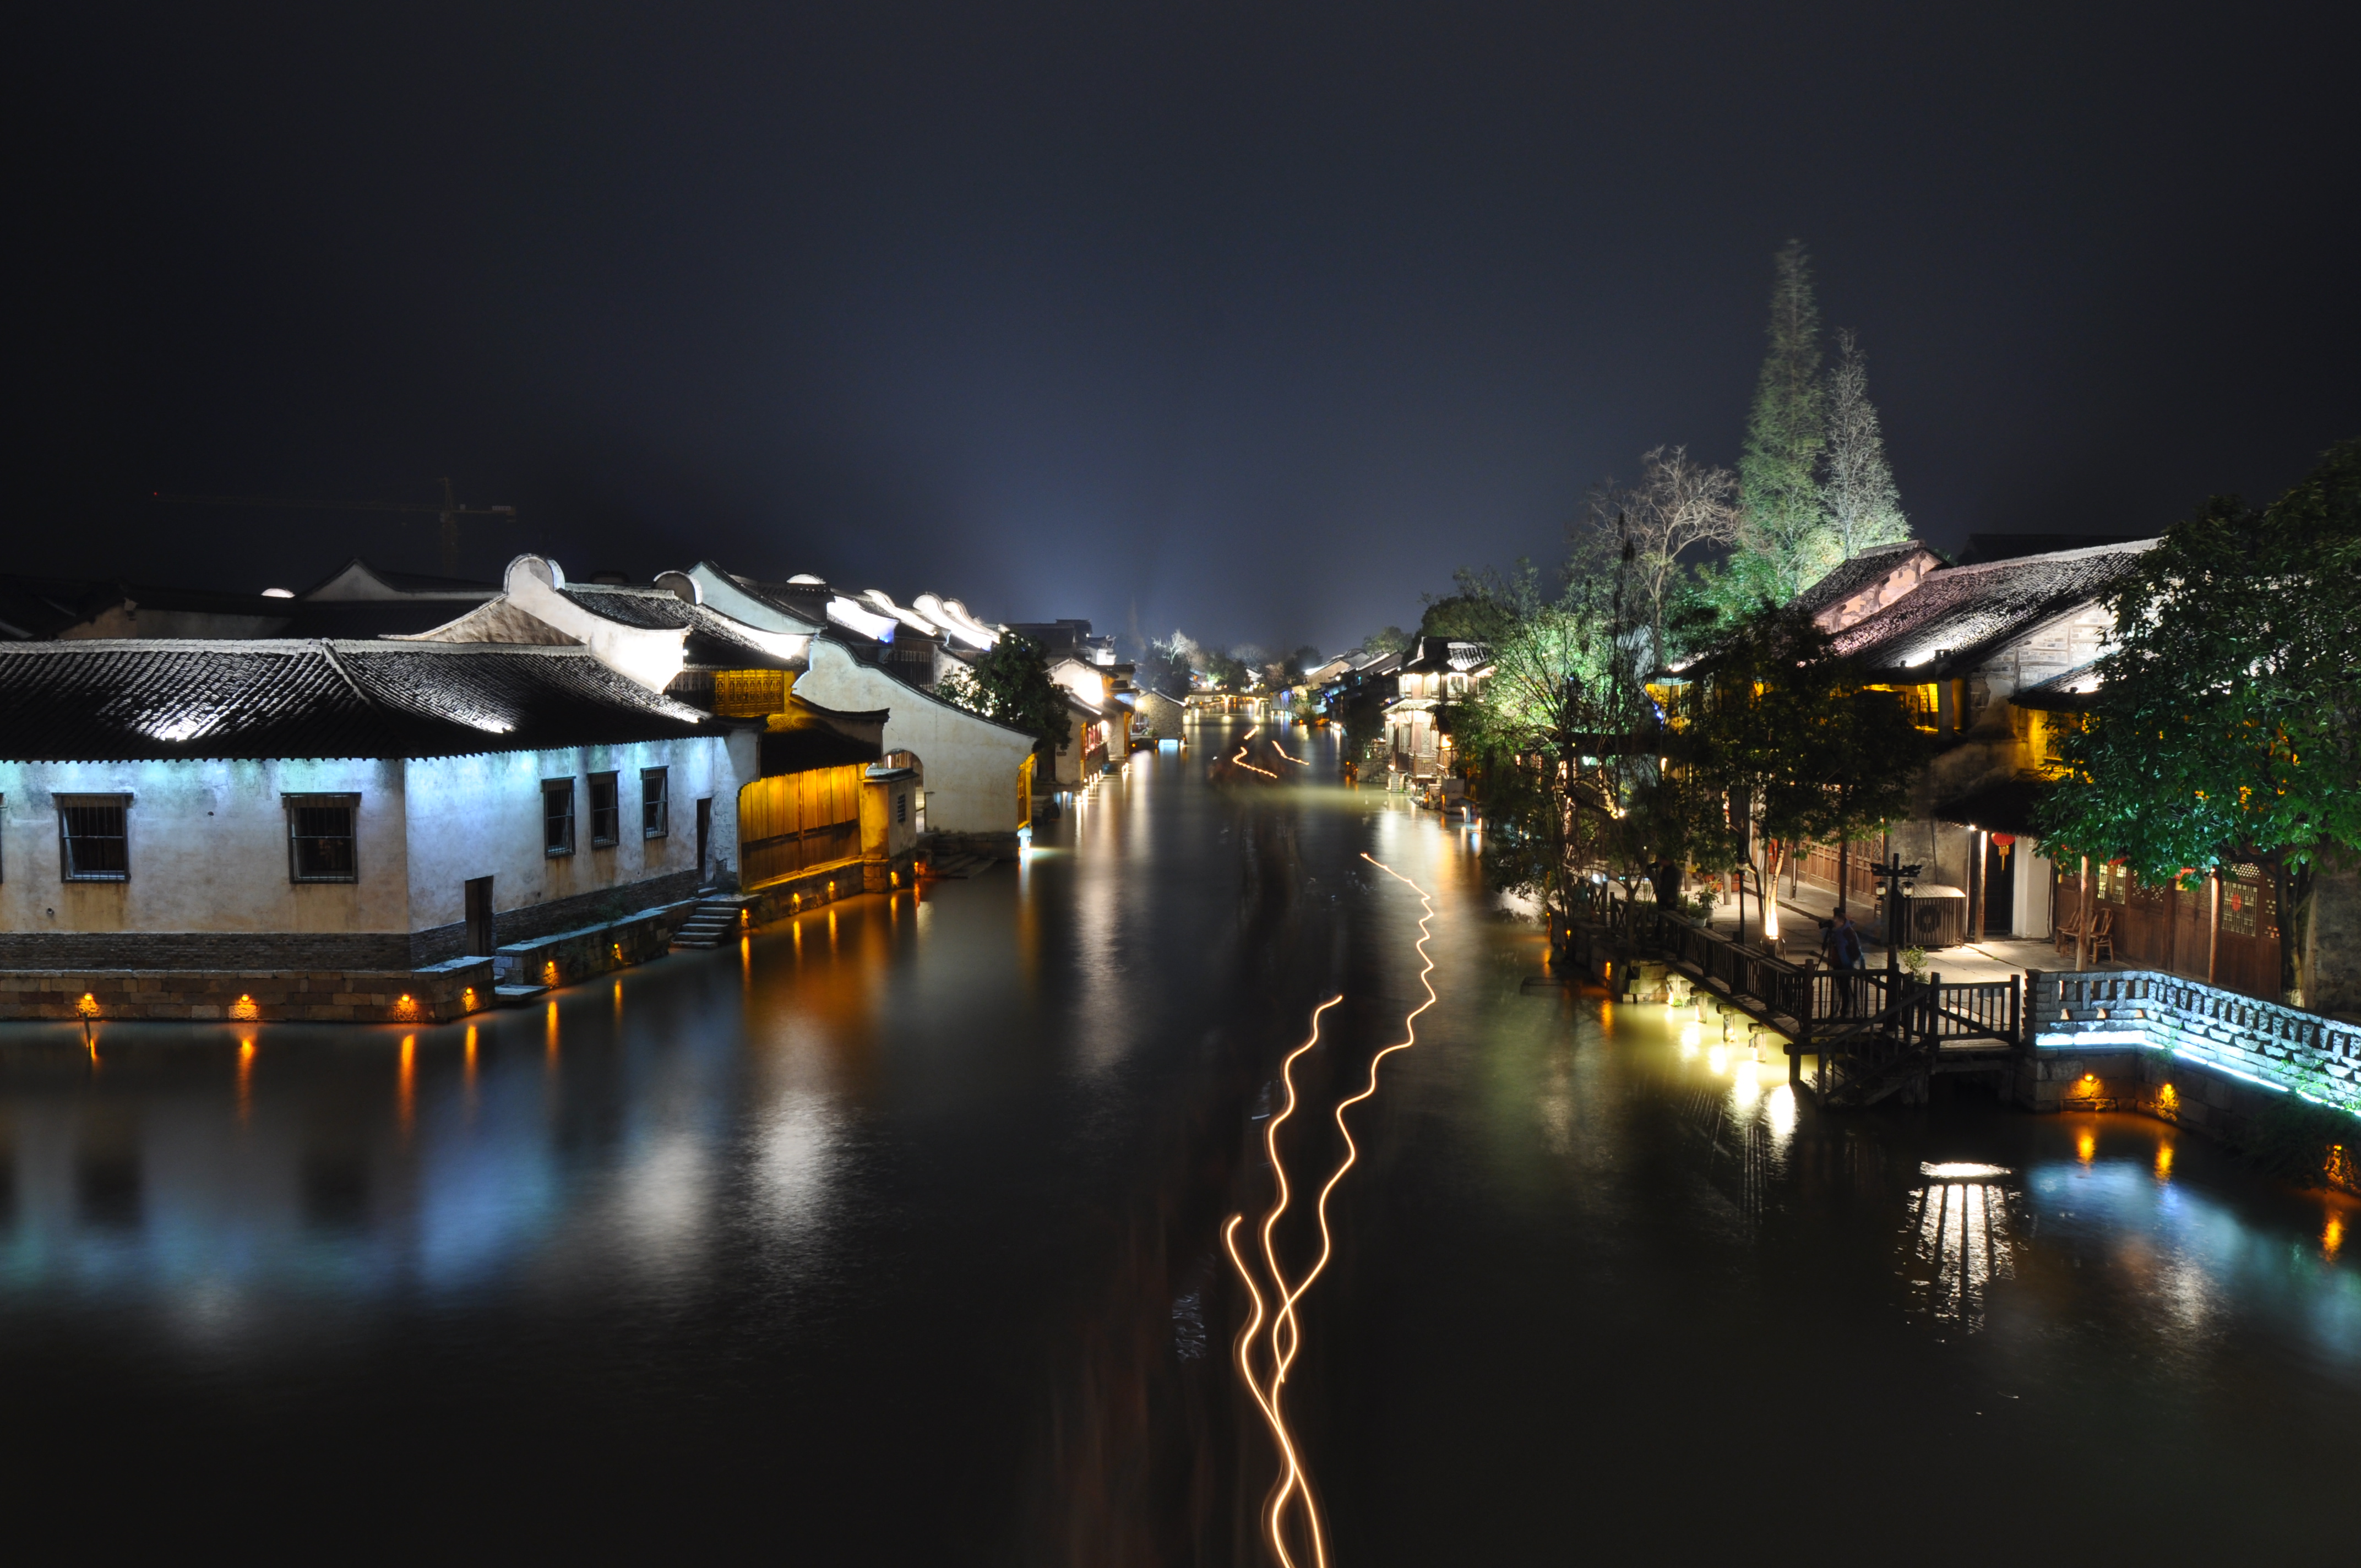
water, light, architecture, night, town, river, cityscape, dusk, evening, reflection, darkness, long exposure, lights, buildings, light streaks